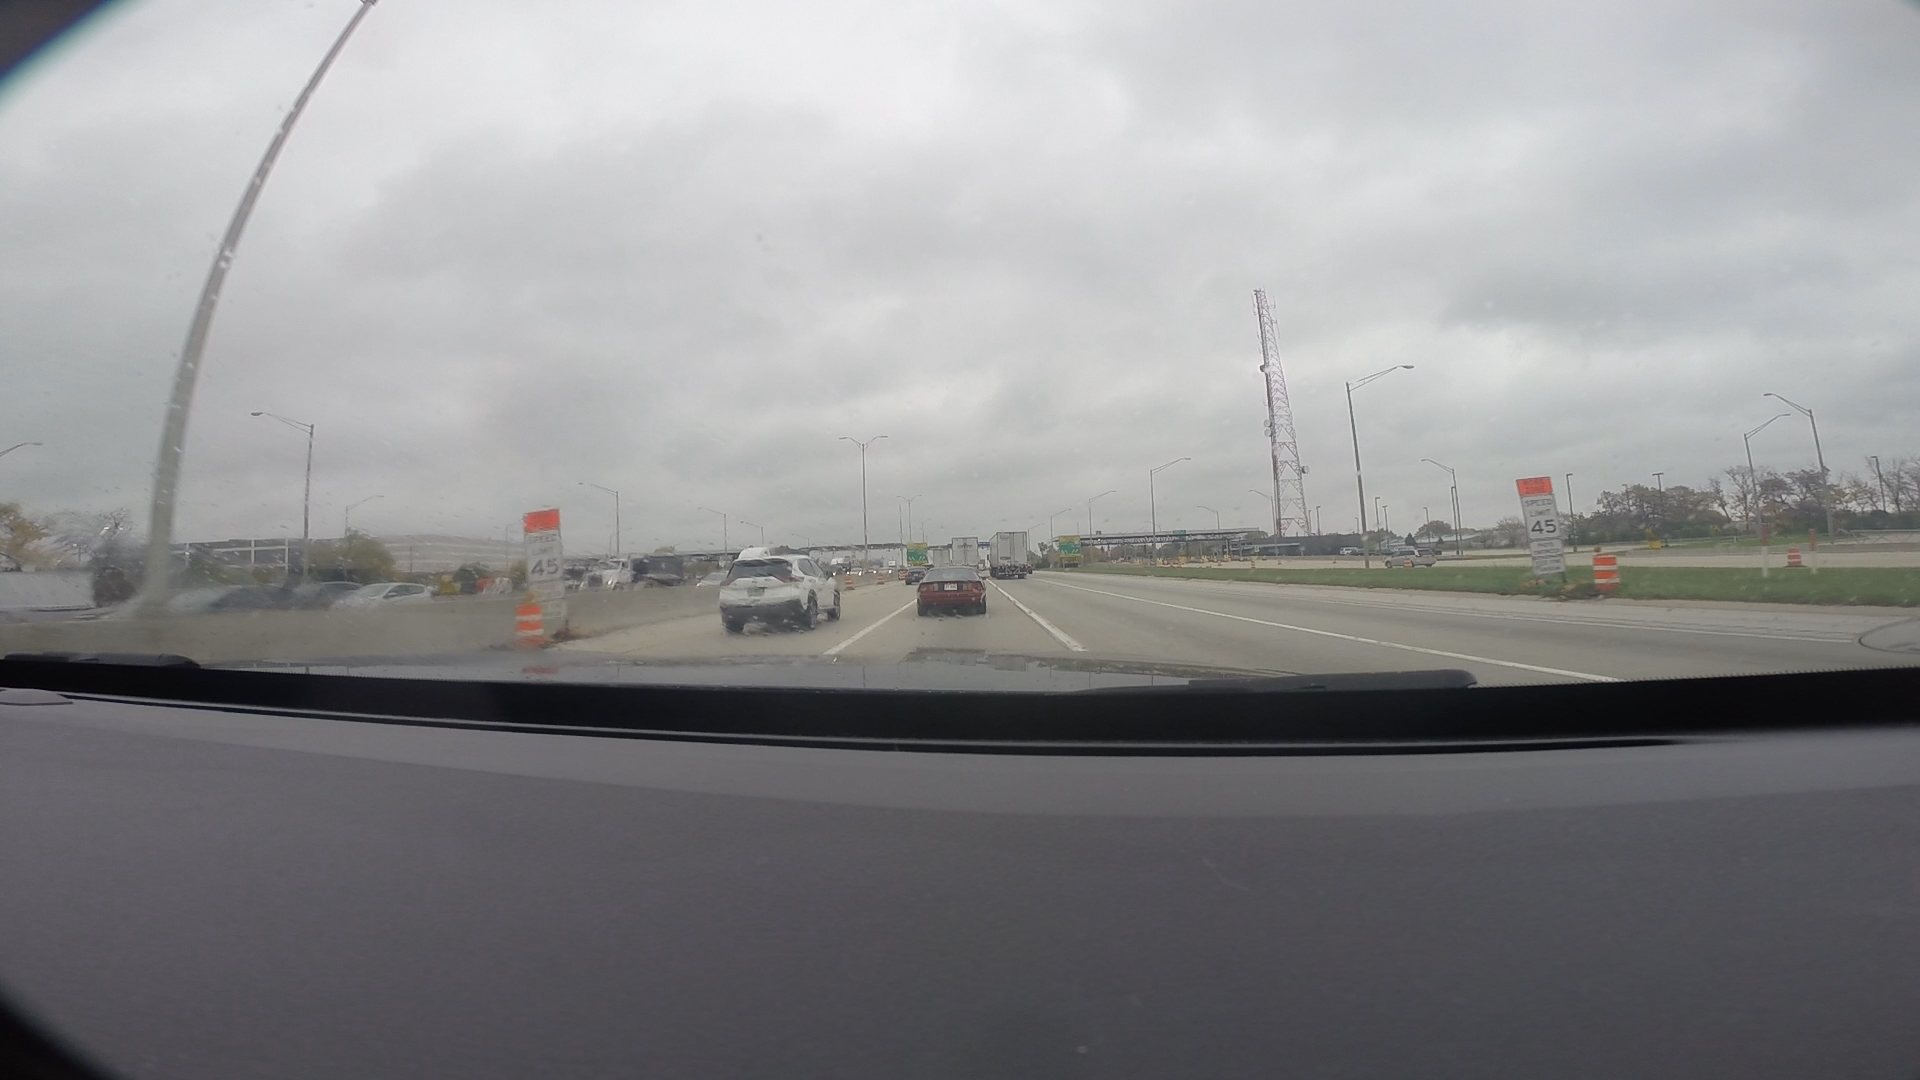
Speed limit sign label: mph45